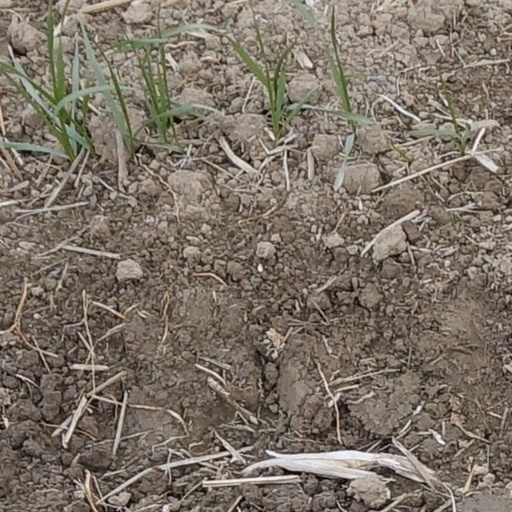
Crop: wheat